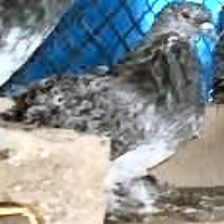
Species: FRILL BACK PIGEON
Scientific name: COLUMBA LIVIA DOMESTICA